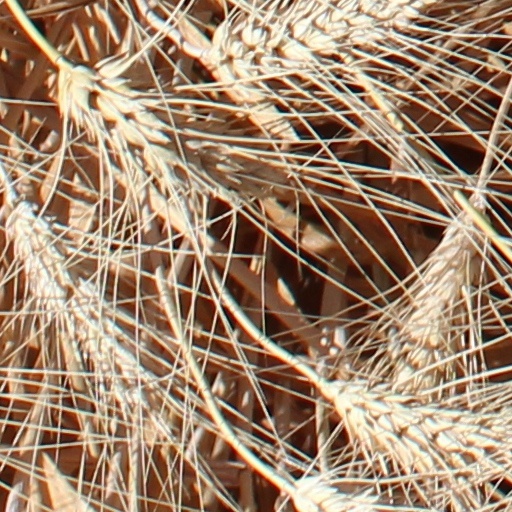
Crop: wheat